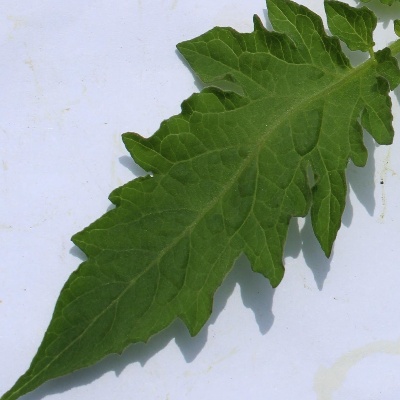
Crop: Tomato
Condition: healthy